Niggerati

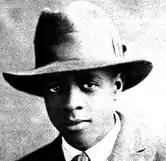
Wallace Thurman

Niggerati was the name used, with deliberate irony, by Wallace Thurman for the group of young African-American artists and intellectuals of the Harlem Renaissance. "Niggerati" is a portmanteau of "nigger" and "literati". The rooming house where he lived, and where that group often met, was similarly christened Niggerati Manor. The group included Zora Neale Hurston, Langston Hughes, and several of the people behind Thurman's journal "FIRE!!" (which lasted for one issue in 1926), such as Richard Bruce Nugent (the associate editor of the journal), Jonathan Davis, Gwendolyn Bennett, and Aaron Douglas.